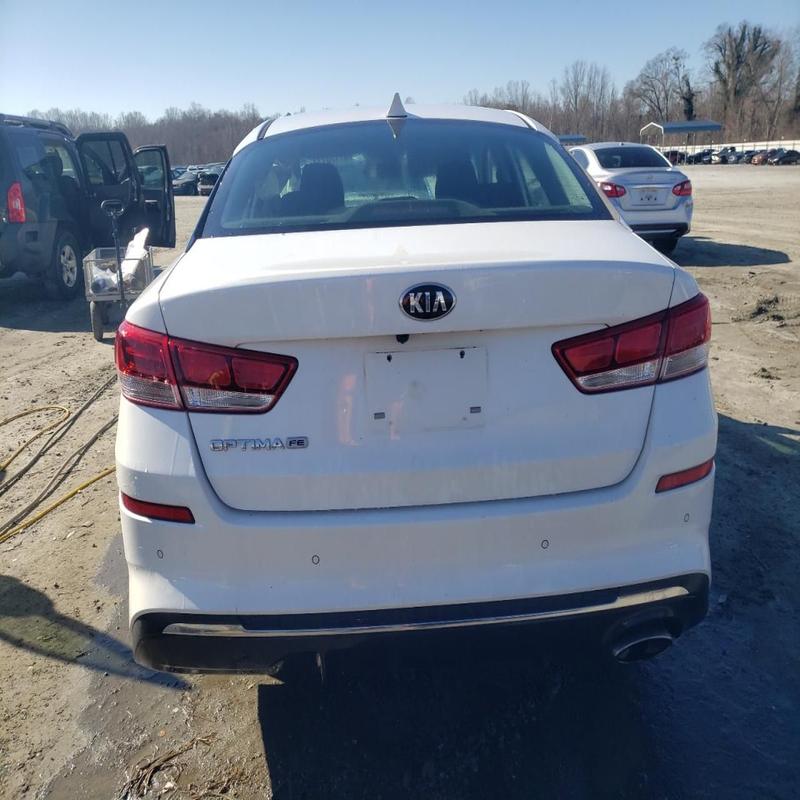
Aucun dommage détecté.
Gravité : aucun